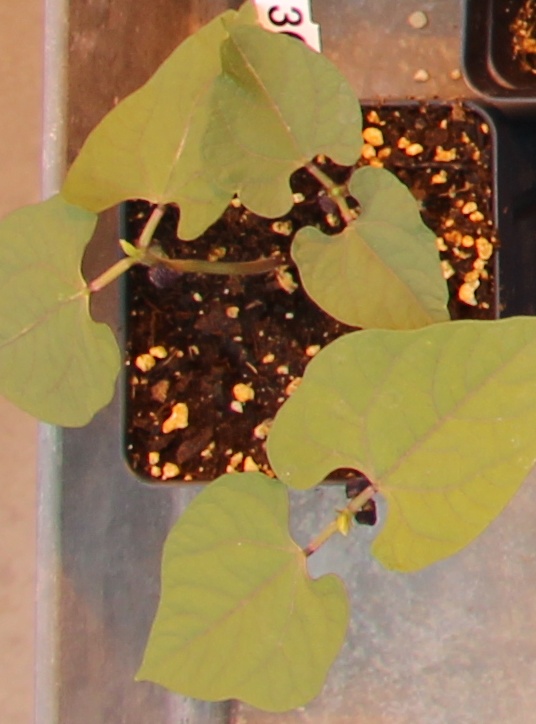
Label: Blackbean